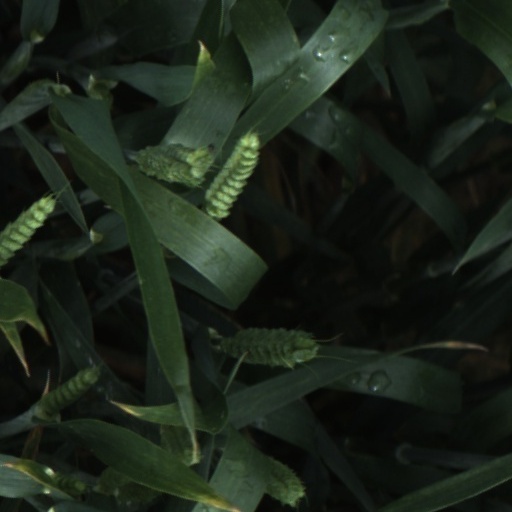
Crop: wheat